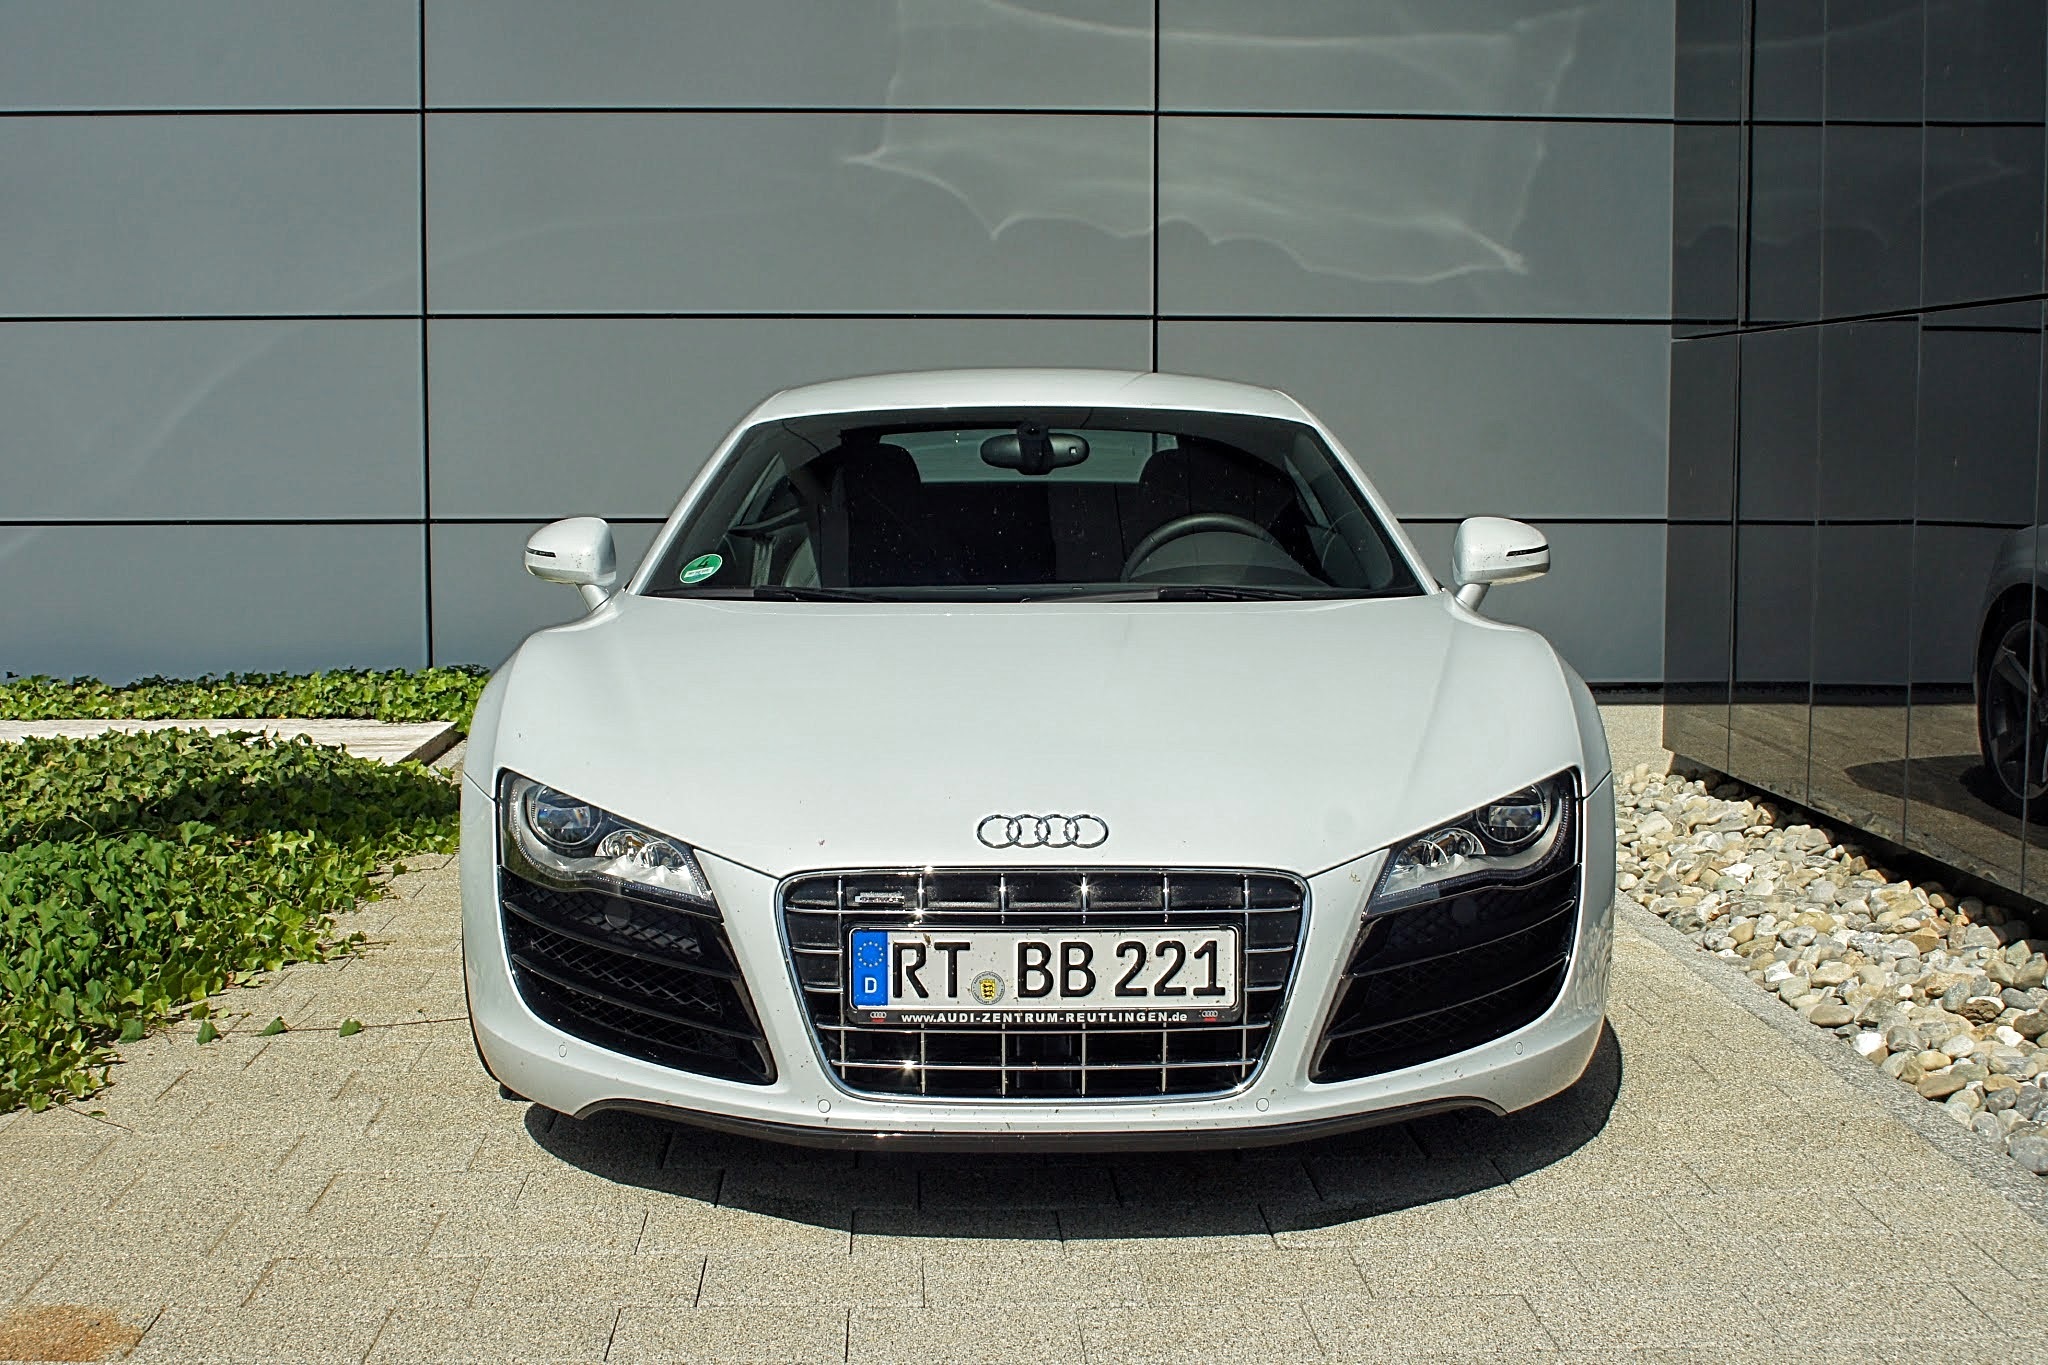
technology, road, white, sport, car, wheel, summer, vehicle, auto, automotive, sports car, bumper, background, audi, coupe, dare, vehicles, super sports car, reflexes, summer day, r8, v10, land vehicle, audi r8, bitzer, automobile make, automotive exterior, automotive design, luxury vehicle, performance car, family car, executive car